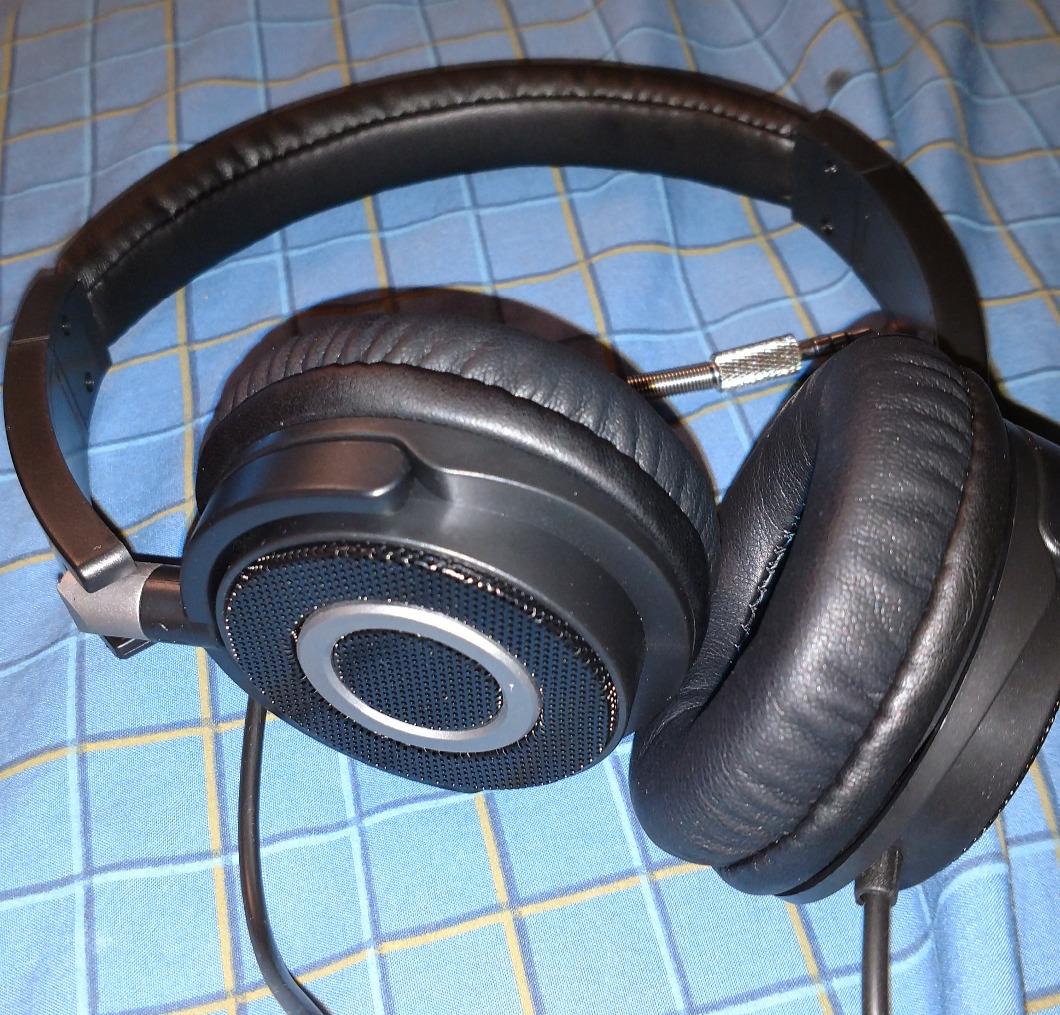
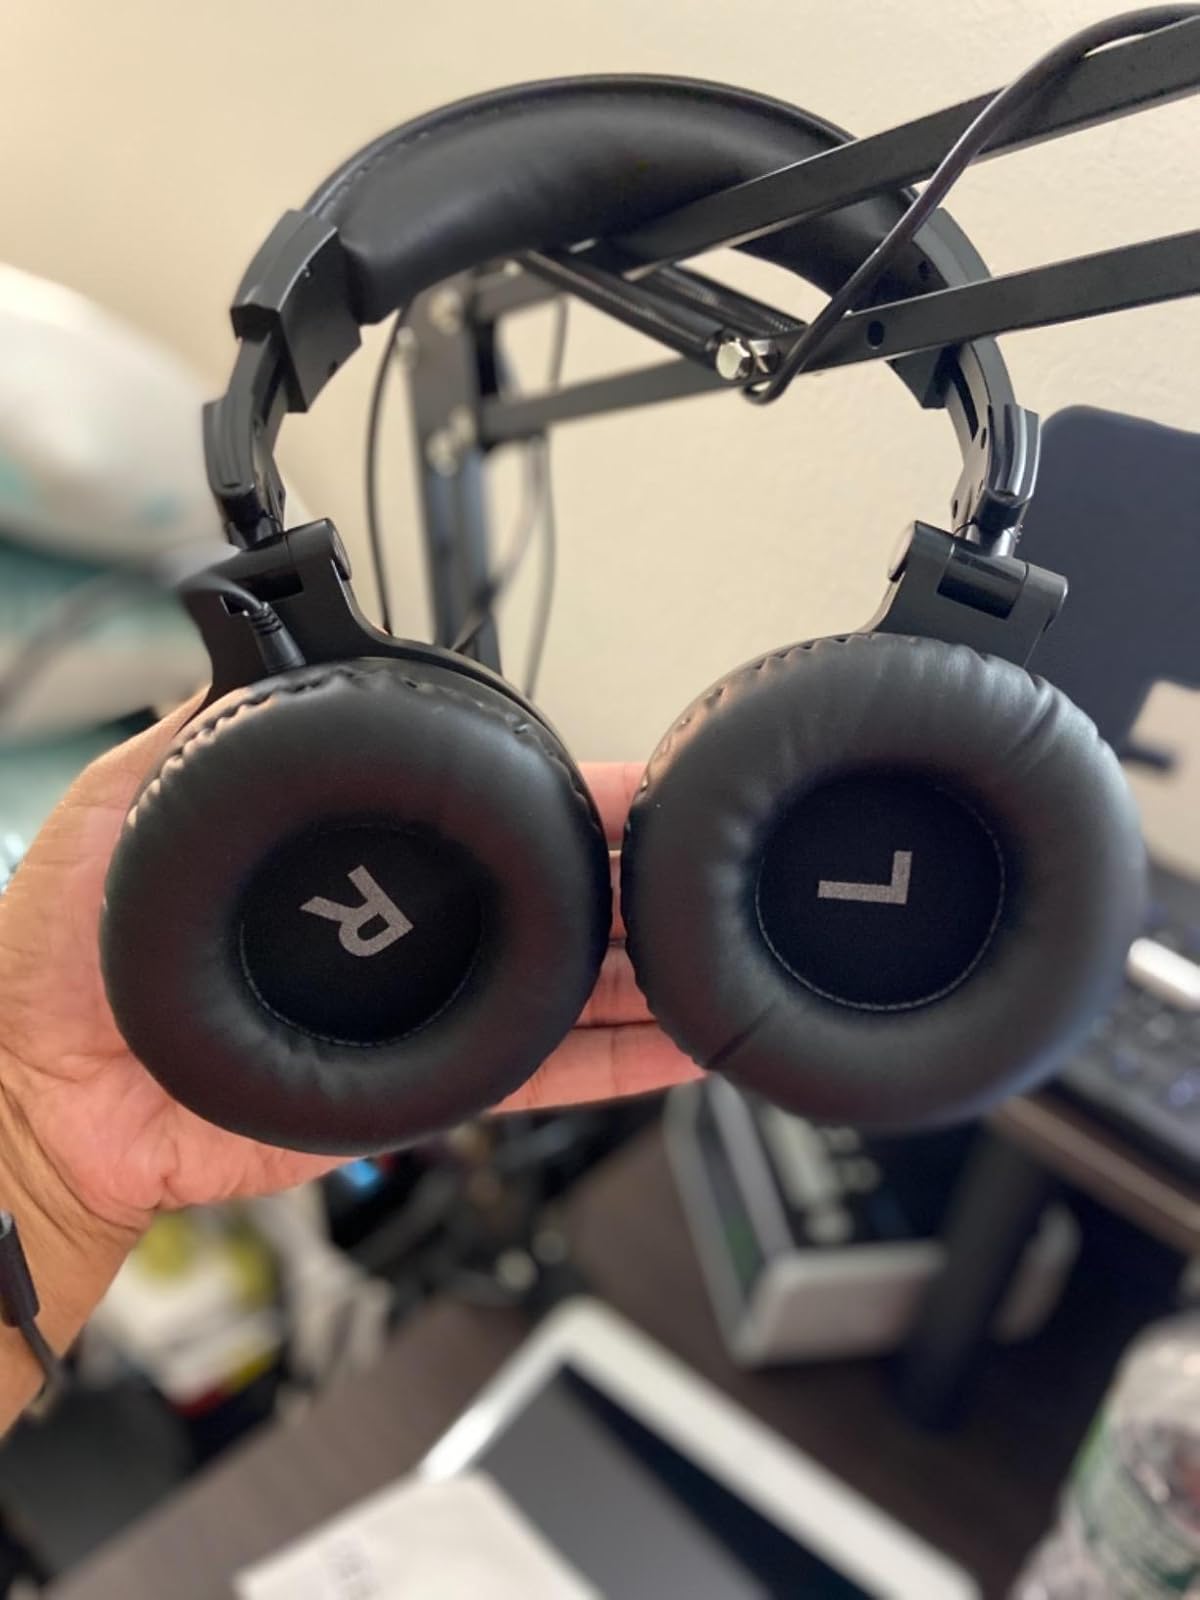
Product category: headphones
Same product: no